Oasi Zegna

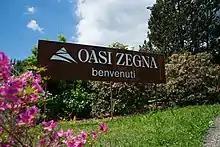
The entrance to the territory of Oasi Zegna

Oasi Zegna is a free access natural territory located in the Biellese Alps, Piedmont, Italy, with an area of about 100 square kilometers. Established in 1993, its roots date back to the 1930s by entrepreneur Ermenegildo Zegna, founder of the Zegna Group and a native of the area where the park stands today.